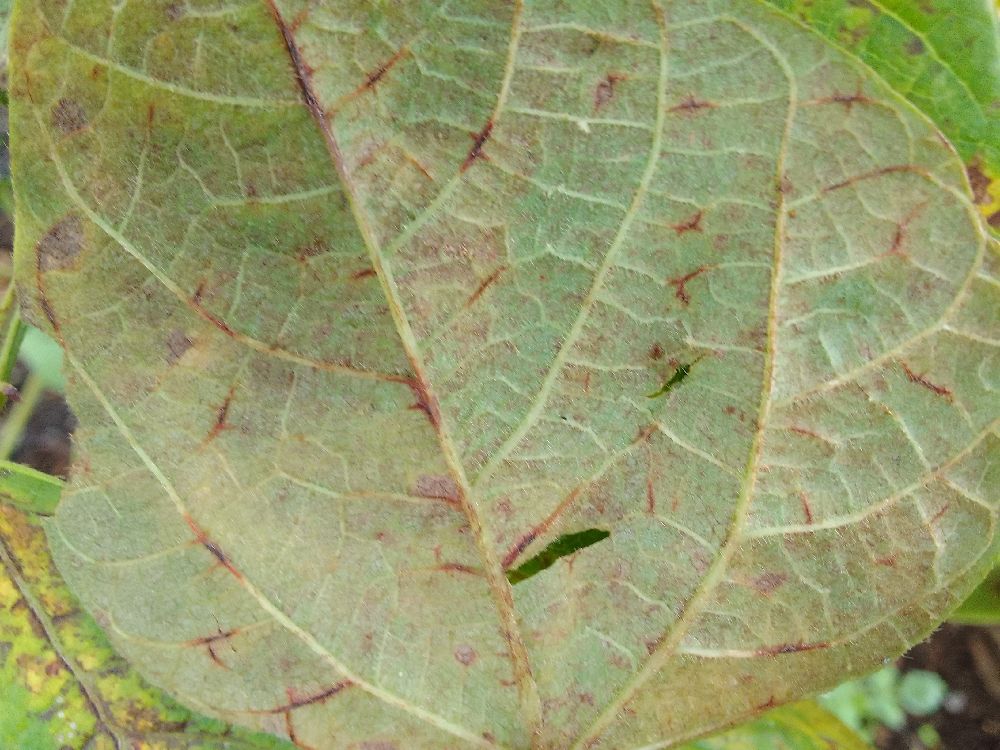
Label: anthracnose